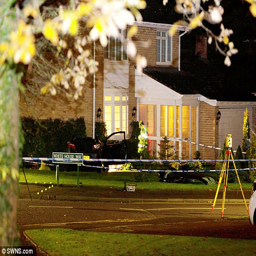
person left the campus along with people and got as far as way when they heard a revving car behind